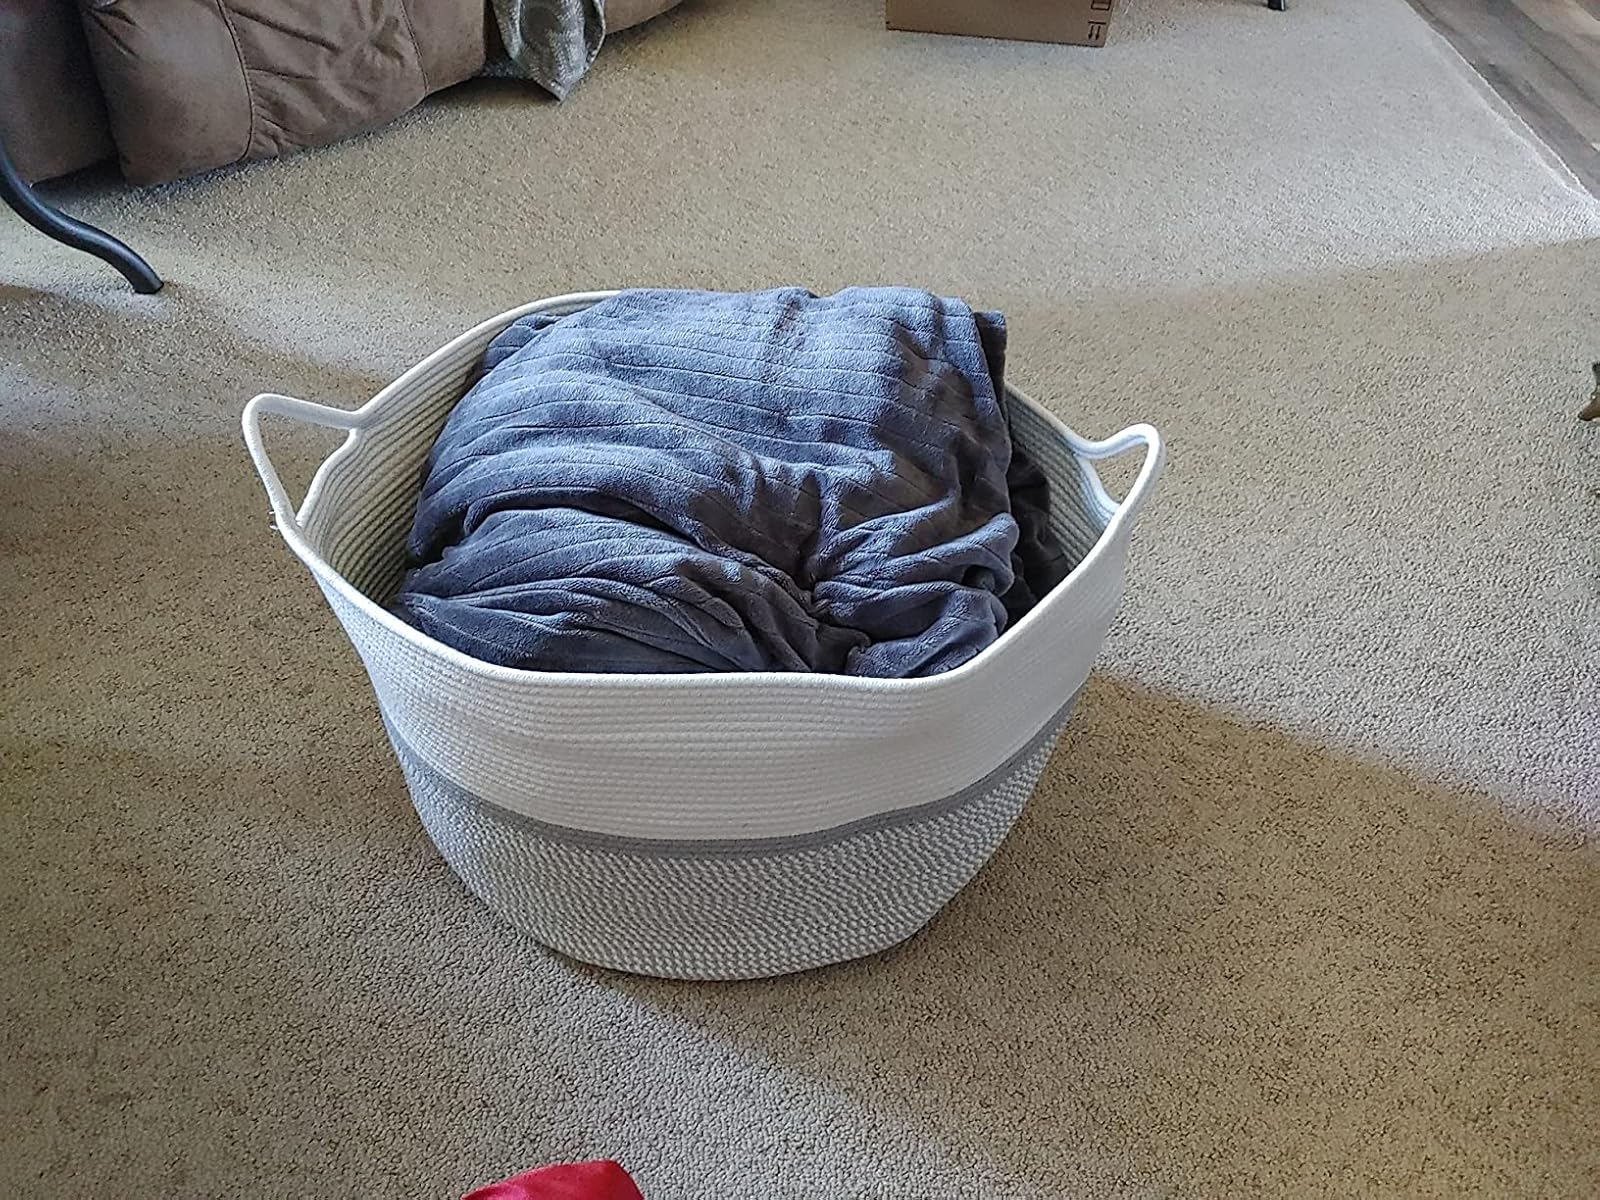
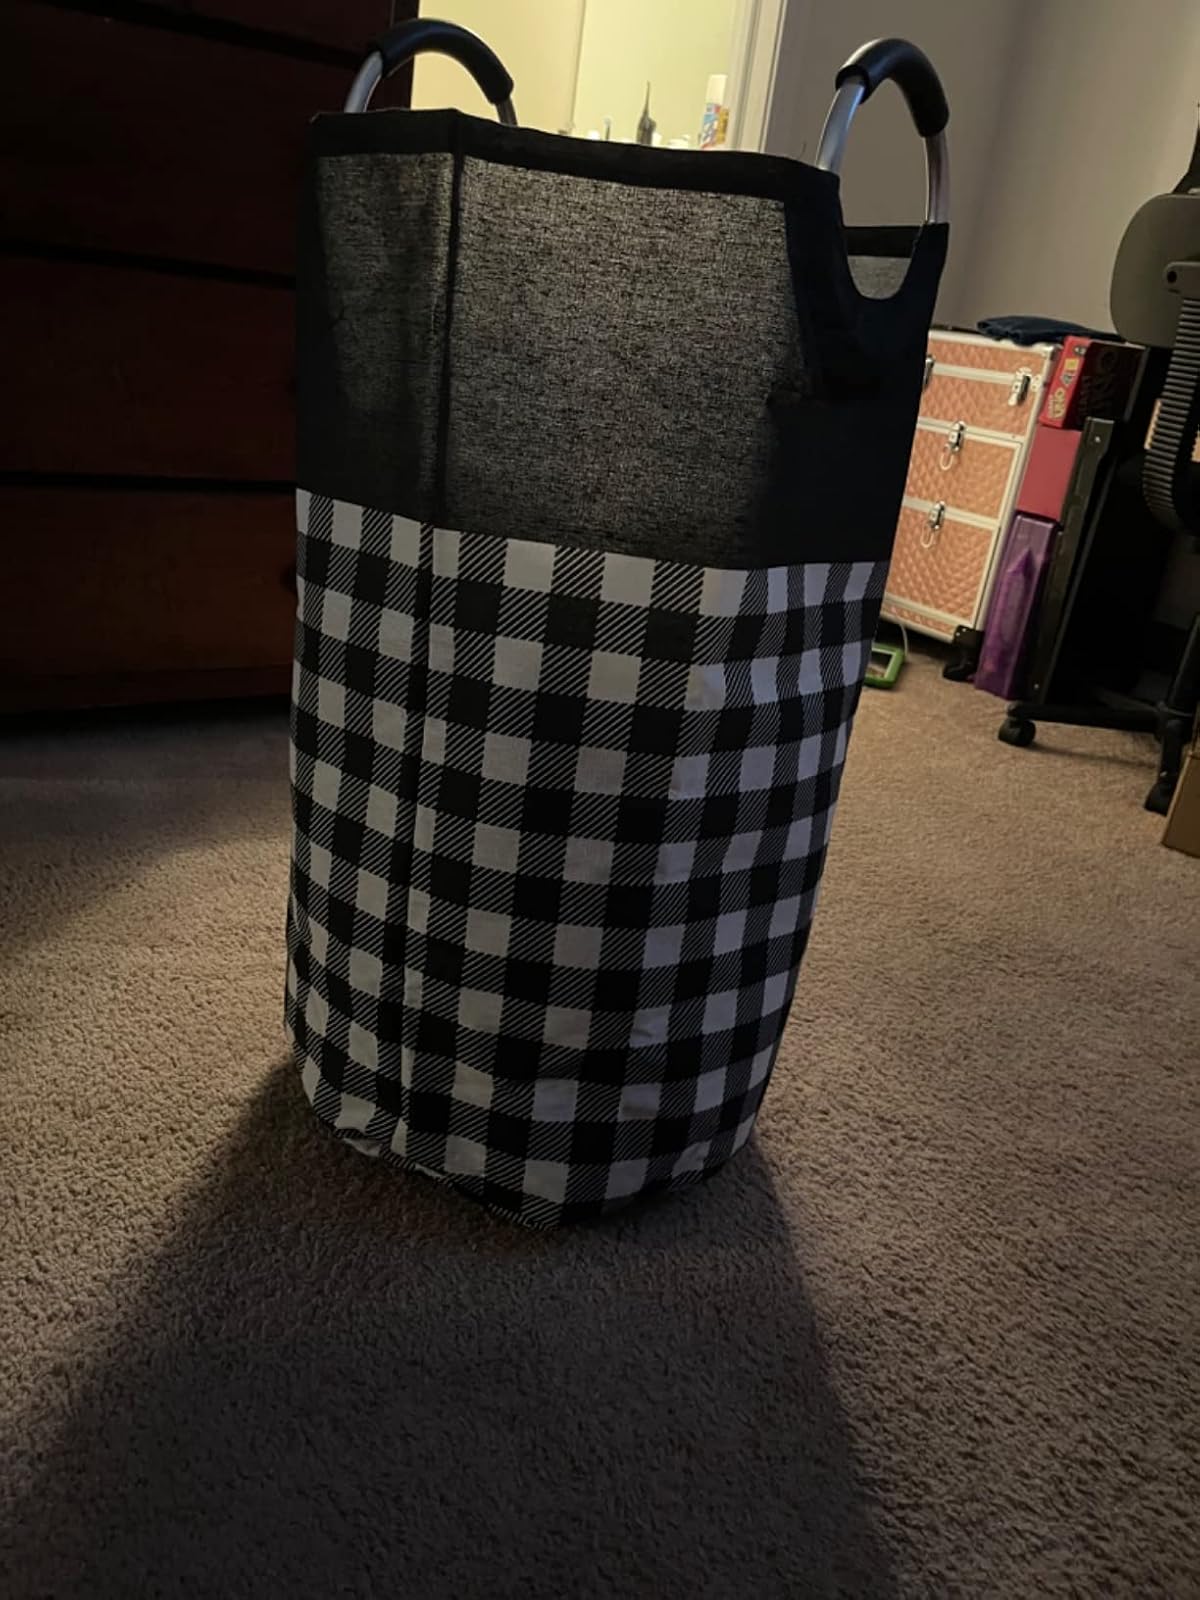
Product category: items_hamper
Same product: no